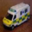
Label: automobile